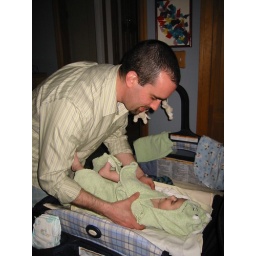
Drying off in his froggy towel after a bath at Grandma &amp;amp; Grandpa's house